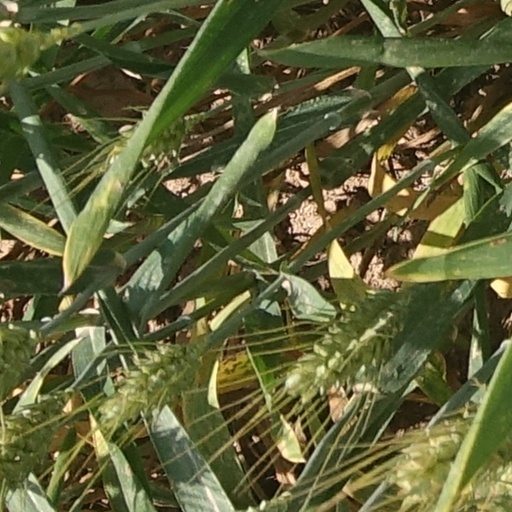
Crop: wheat